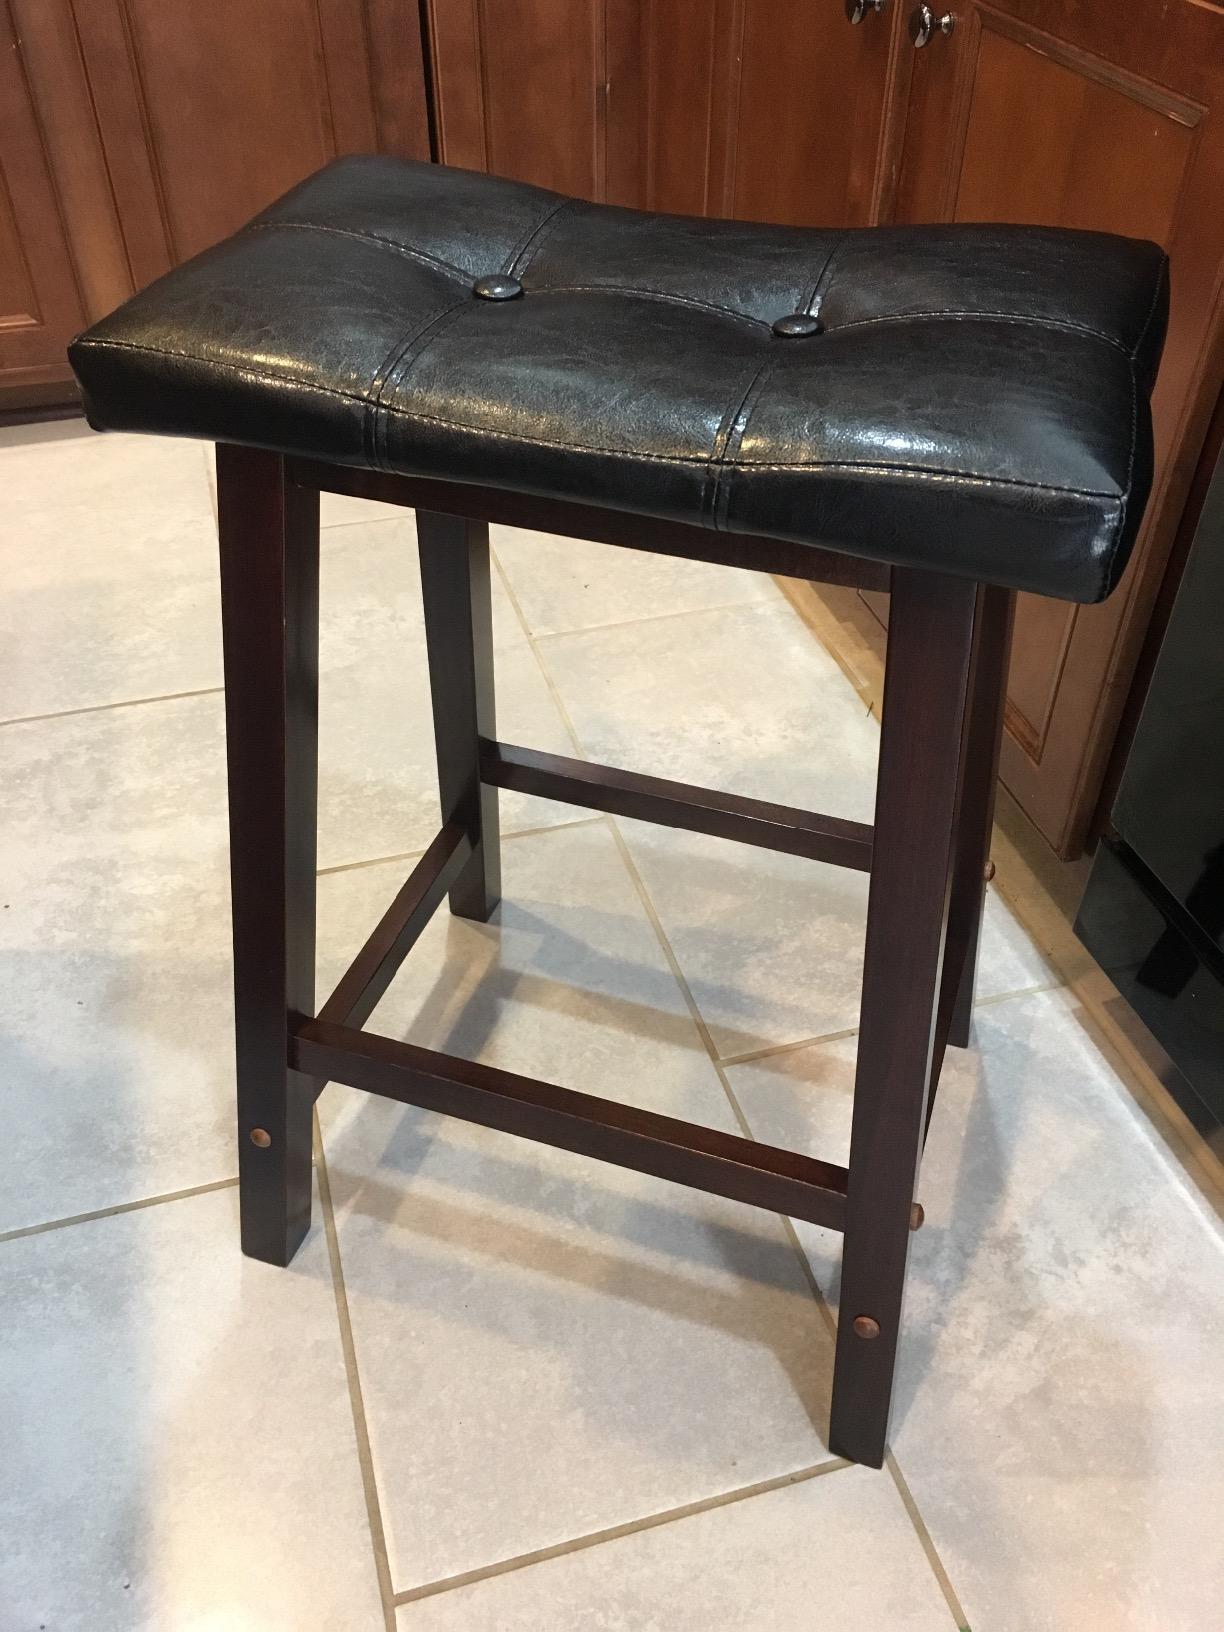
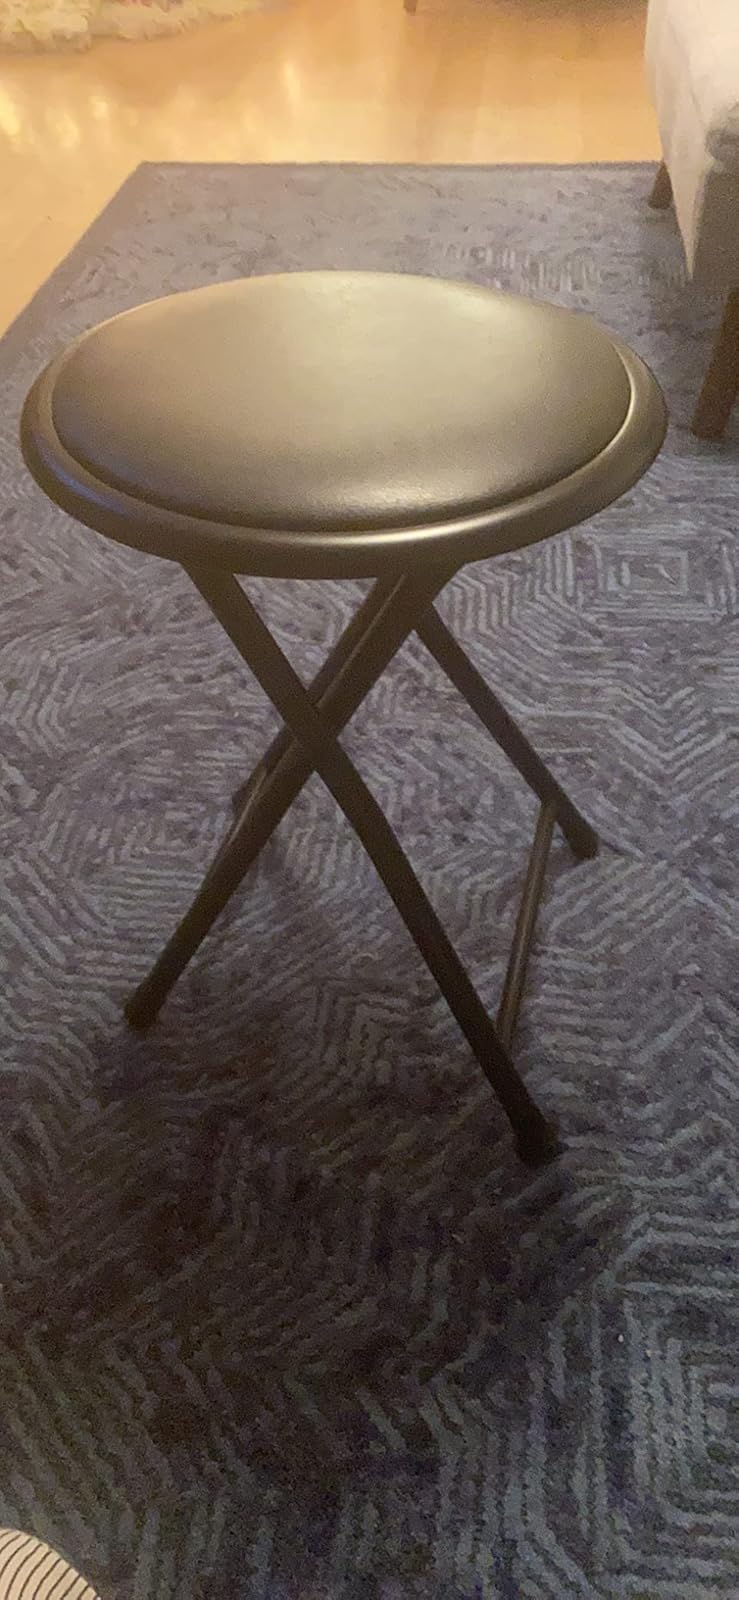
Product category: stool
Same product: no